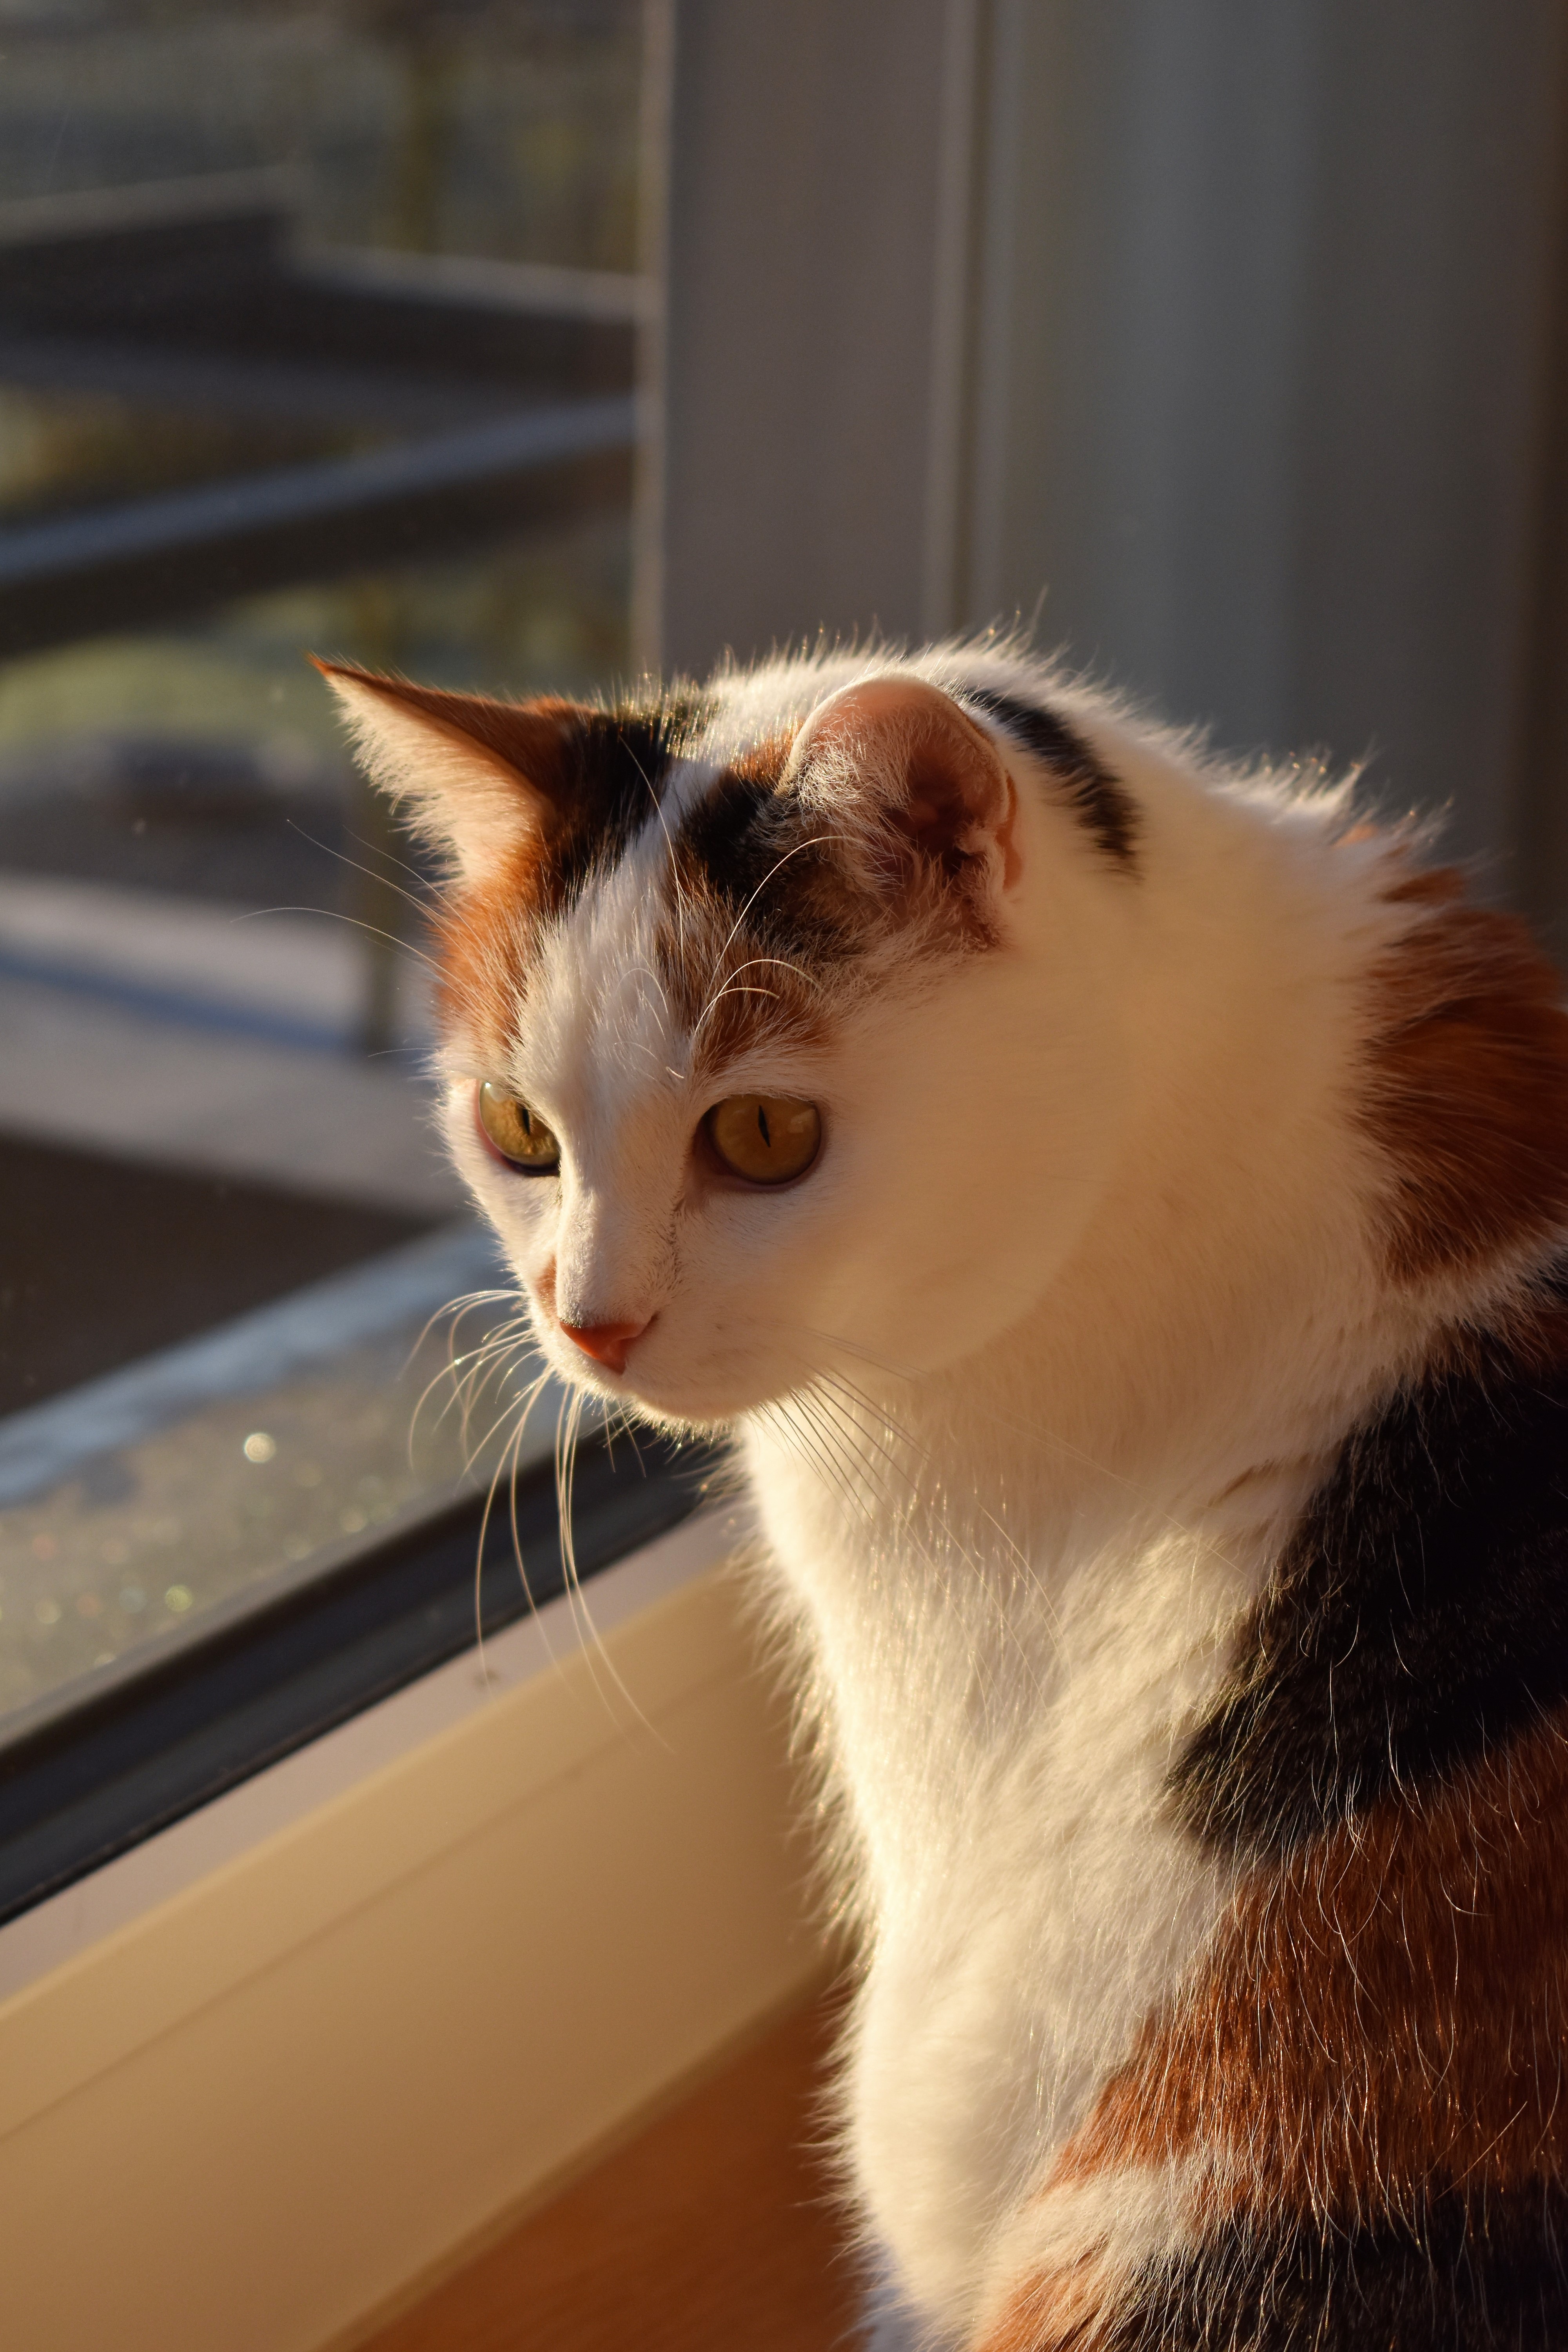
white, view, animal, pet, fur, portrait, cat, mammal, close, close up, nose, eyes, whiskers, adidas, skin, vertebrate, creature, expression, mieze, curious, attention, animal world, dear, cat face, cat's eyes, white cat, small to medium sized cats, cat like mammal